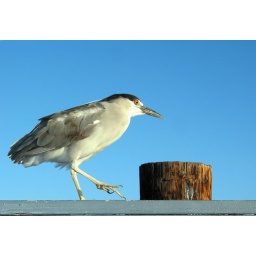
Heron walking on a railing above the ramp that fishermen board a fishing boat at Redondo Sportsfishing.